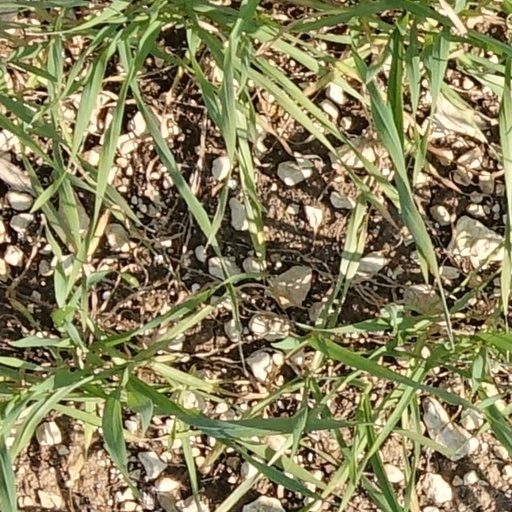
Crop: wheat